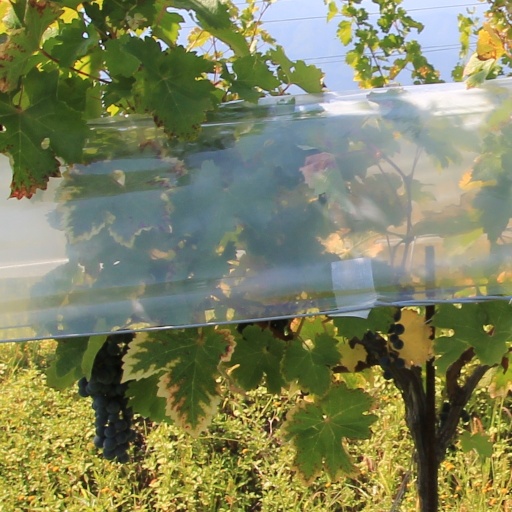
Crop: grape